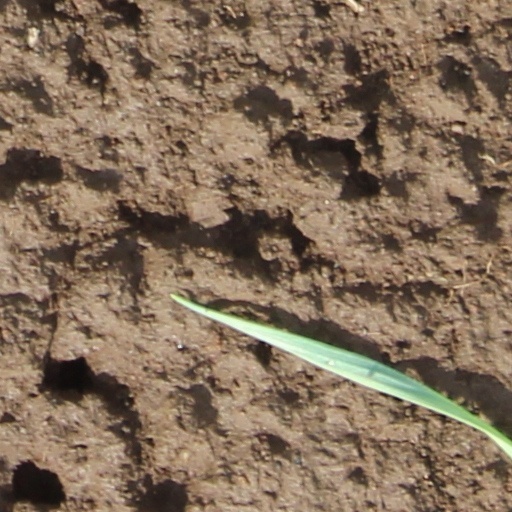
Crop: wheat